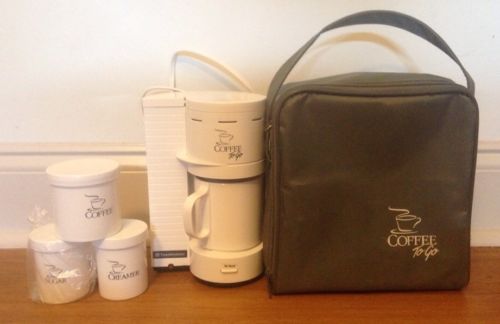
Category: coffee maker